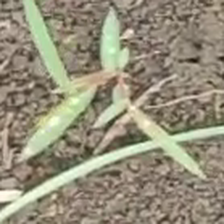
Weed species: Digitaria_SP_(Digitaria Sanguinalis )